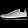
Label: Sneaker